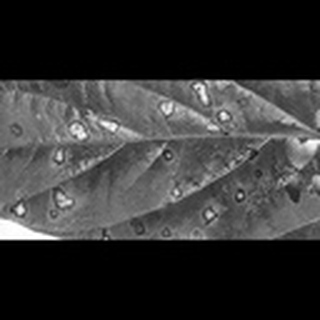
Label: cotton_target_spot